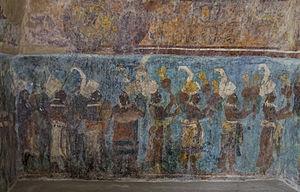
L’histoire de la peinture traverse le temps et enjambe toutes les cultures.